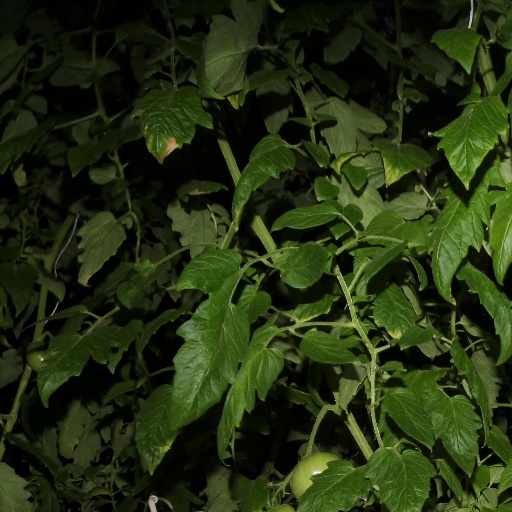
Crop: tomato